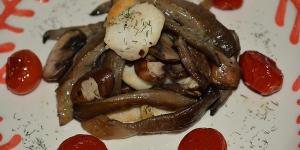
setas con vieiras